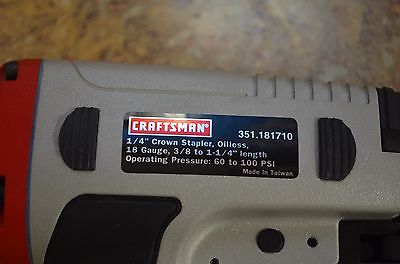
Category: stapler